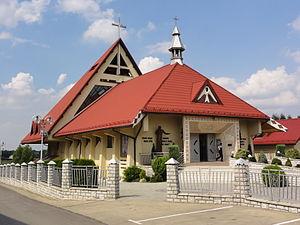
Kalna est une localité polonaise de la gmina de Buczkowice, située dans le powiat de Bielsko-Biała en voïvodie de Silésie.